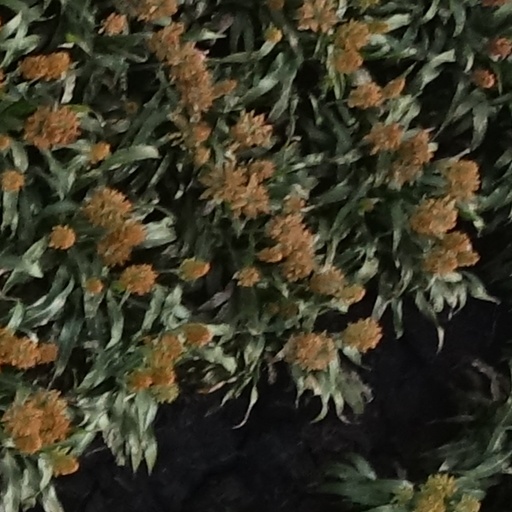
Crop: sorghum